Pi Hongyan

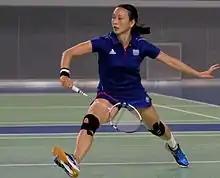

Pi Hongyan (born 25 January 1979) is a former Chinese badminton player, who later represented France.